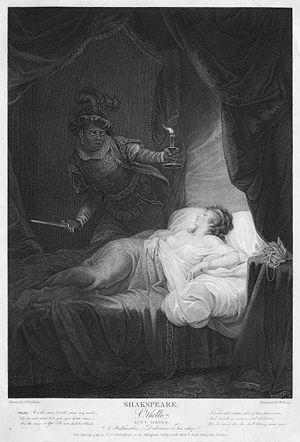
La Boydell Shakespeare Gallery est une entreprise éditoriale et une galerie d'art fondée en novembre 1786 par le graveur et marchand d'estampes John Boydell qui souhaitait développer une école anglaise de peinture d'histoire. Boydell avait entrepris de produire une édition illustrée des œuvres complètes de William Shakespeare, mais la galerie d’exposition londonienne qui exposait les projets originaux s’avéra le volet le plus populaire de toute l’entreprise.